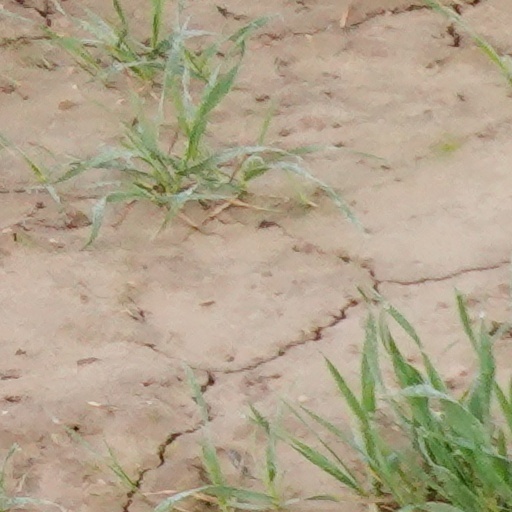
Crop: wheat